Santa Silvia

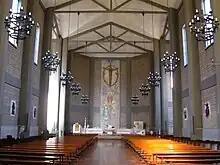
Interior

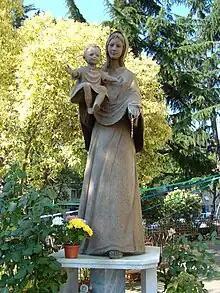
Statue of Saint Silvia with the infant Gregory.

On 21 February 2001, it was made a titular church to be held by a cardinal-priest.